Erez Crossing

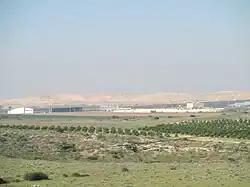
Erez crossing viewed from kibbutz Erez.

Until September 2000, more than 26,000 Palestinian residents were able to travel to and through Israel daily (some 800,000 per month). After the start of the Second Intifada, this number dropped to less than 900 per day. In 2004, there were 43,440 crossings at Erez into Israel monthly, on average. After the Hamas takeover of Gaza, the number dropped to 2,175 in 2008. After the Israel–Hamas ceasefire in 2014, the number increased to 15,000 per month in 2015.